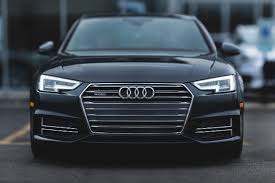
Label: noambulance